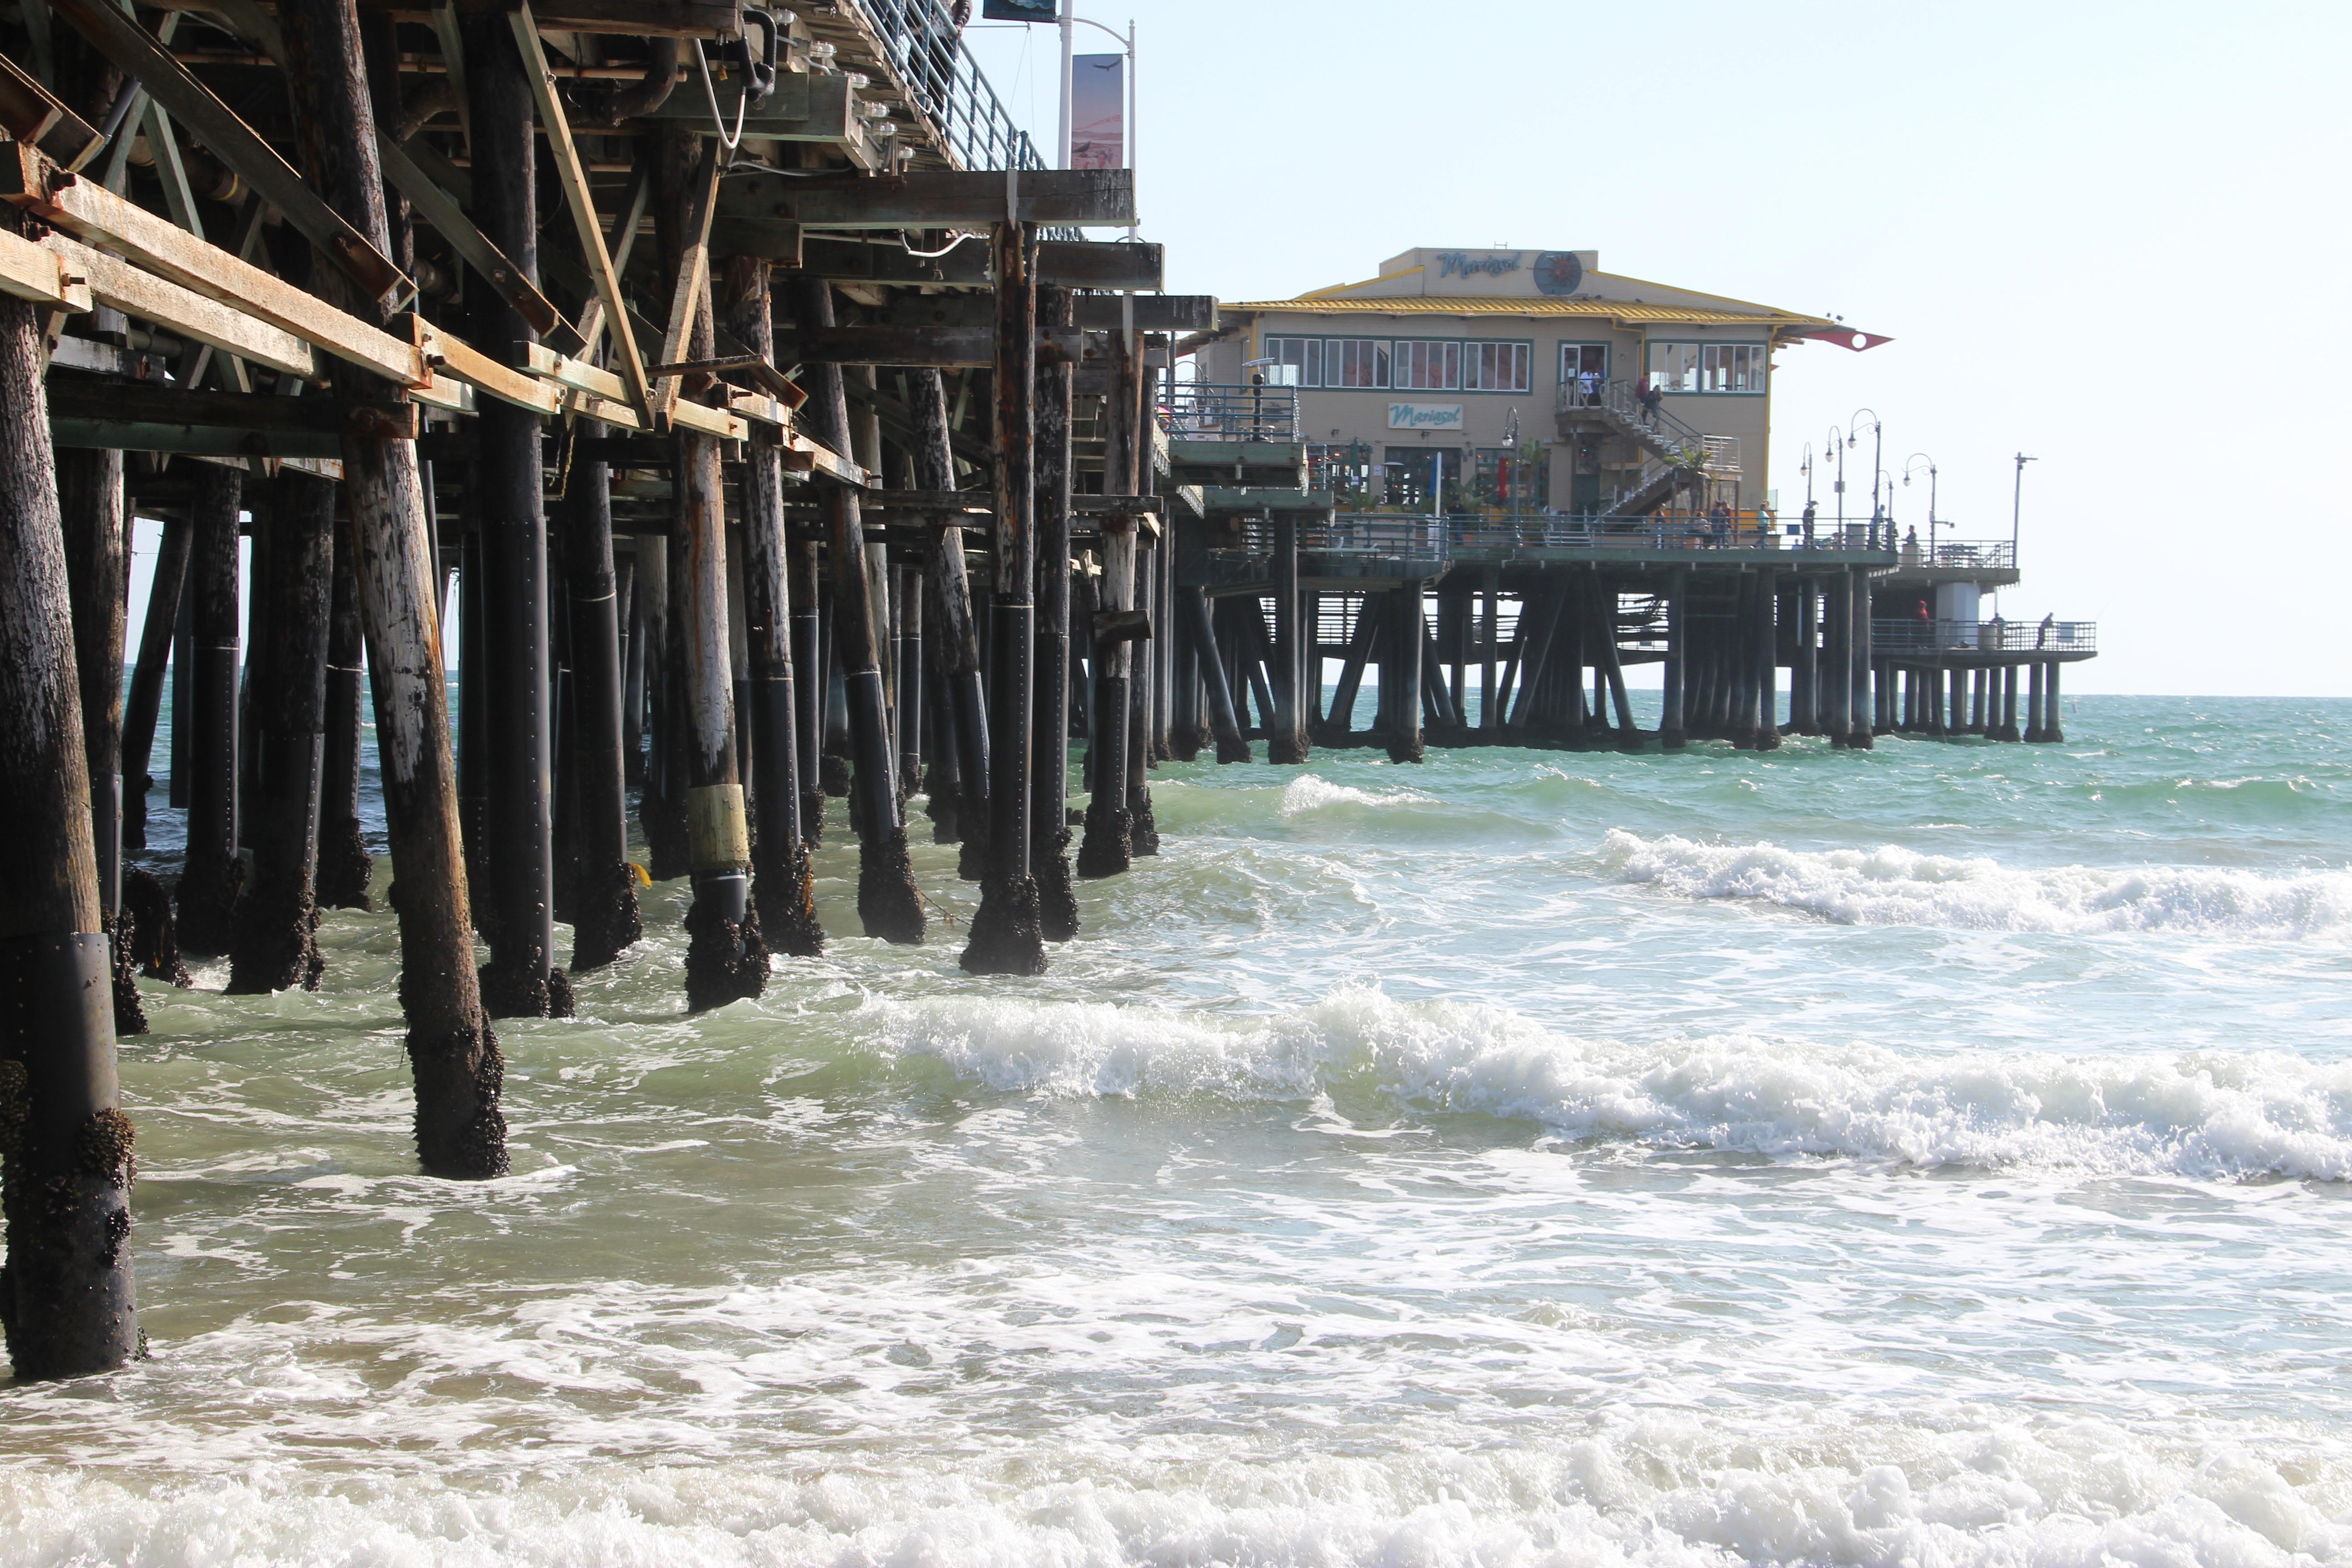
beach, sea, ocean, pier, web, vehicle, usa, holiday, california, venice beach, waters, santa monica, los angeles, santa monica beach